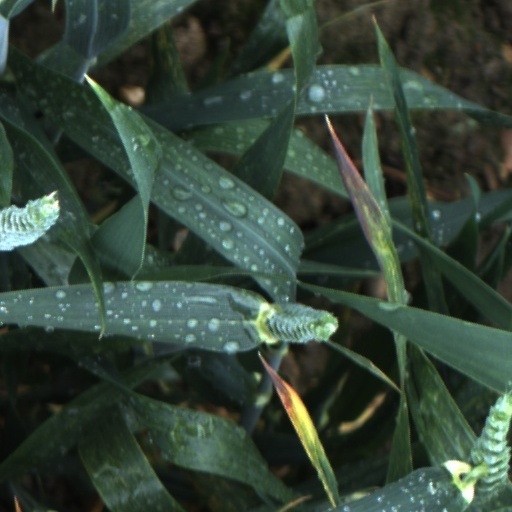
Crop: wheat